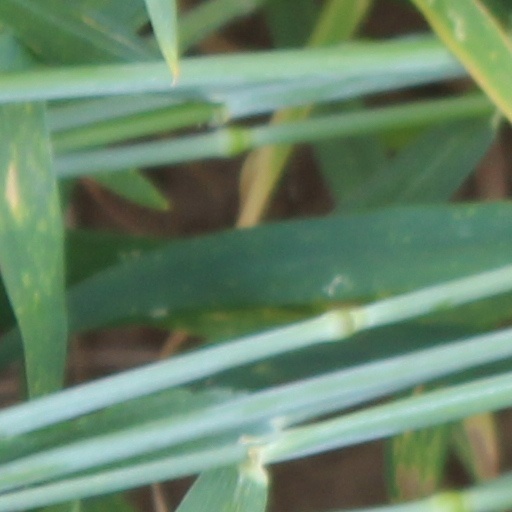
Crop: wheat